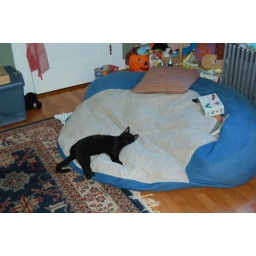
The cats love the dog bed that's in the living room for the kids to lounge around on.